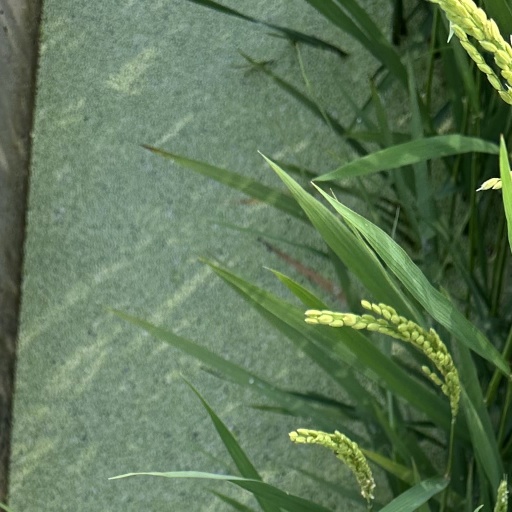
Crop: rice